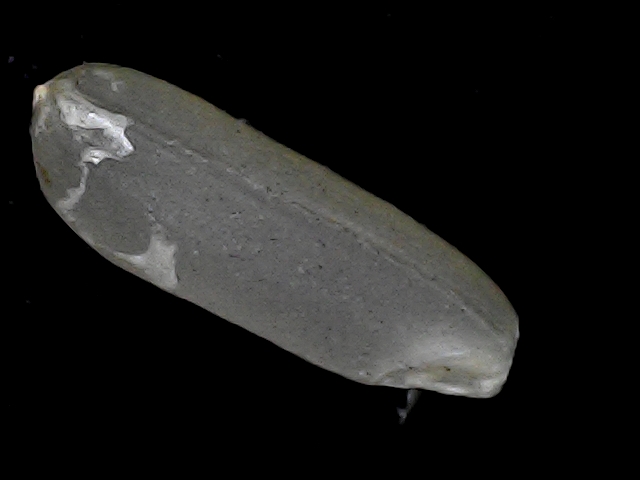
Rice variety: BD56